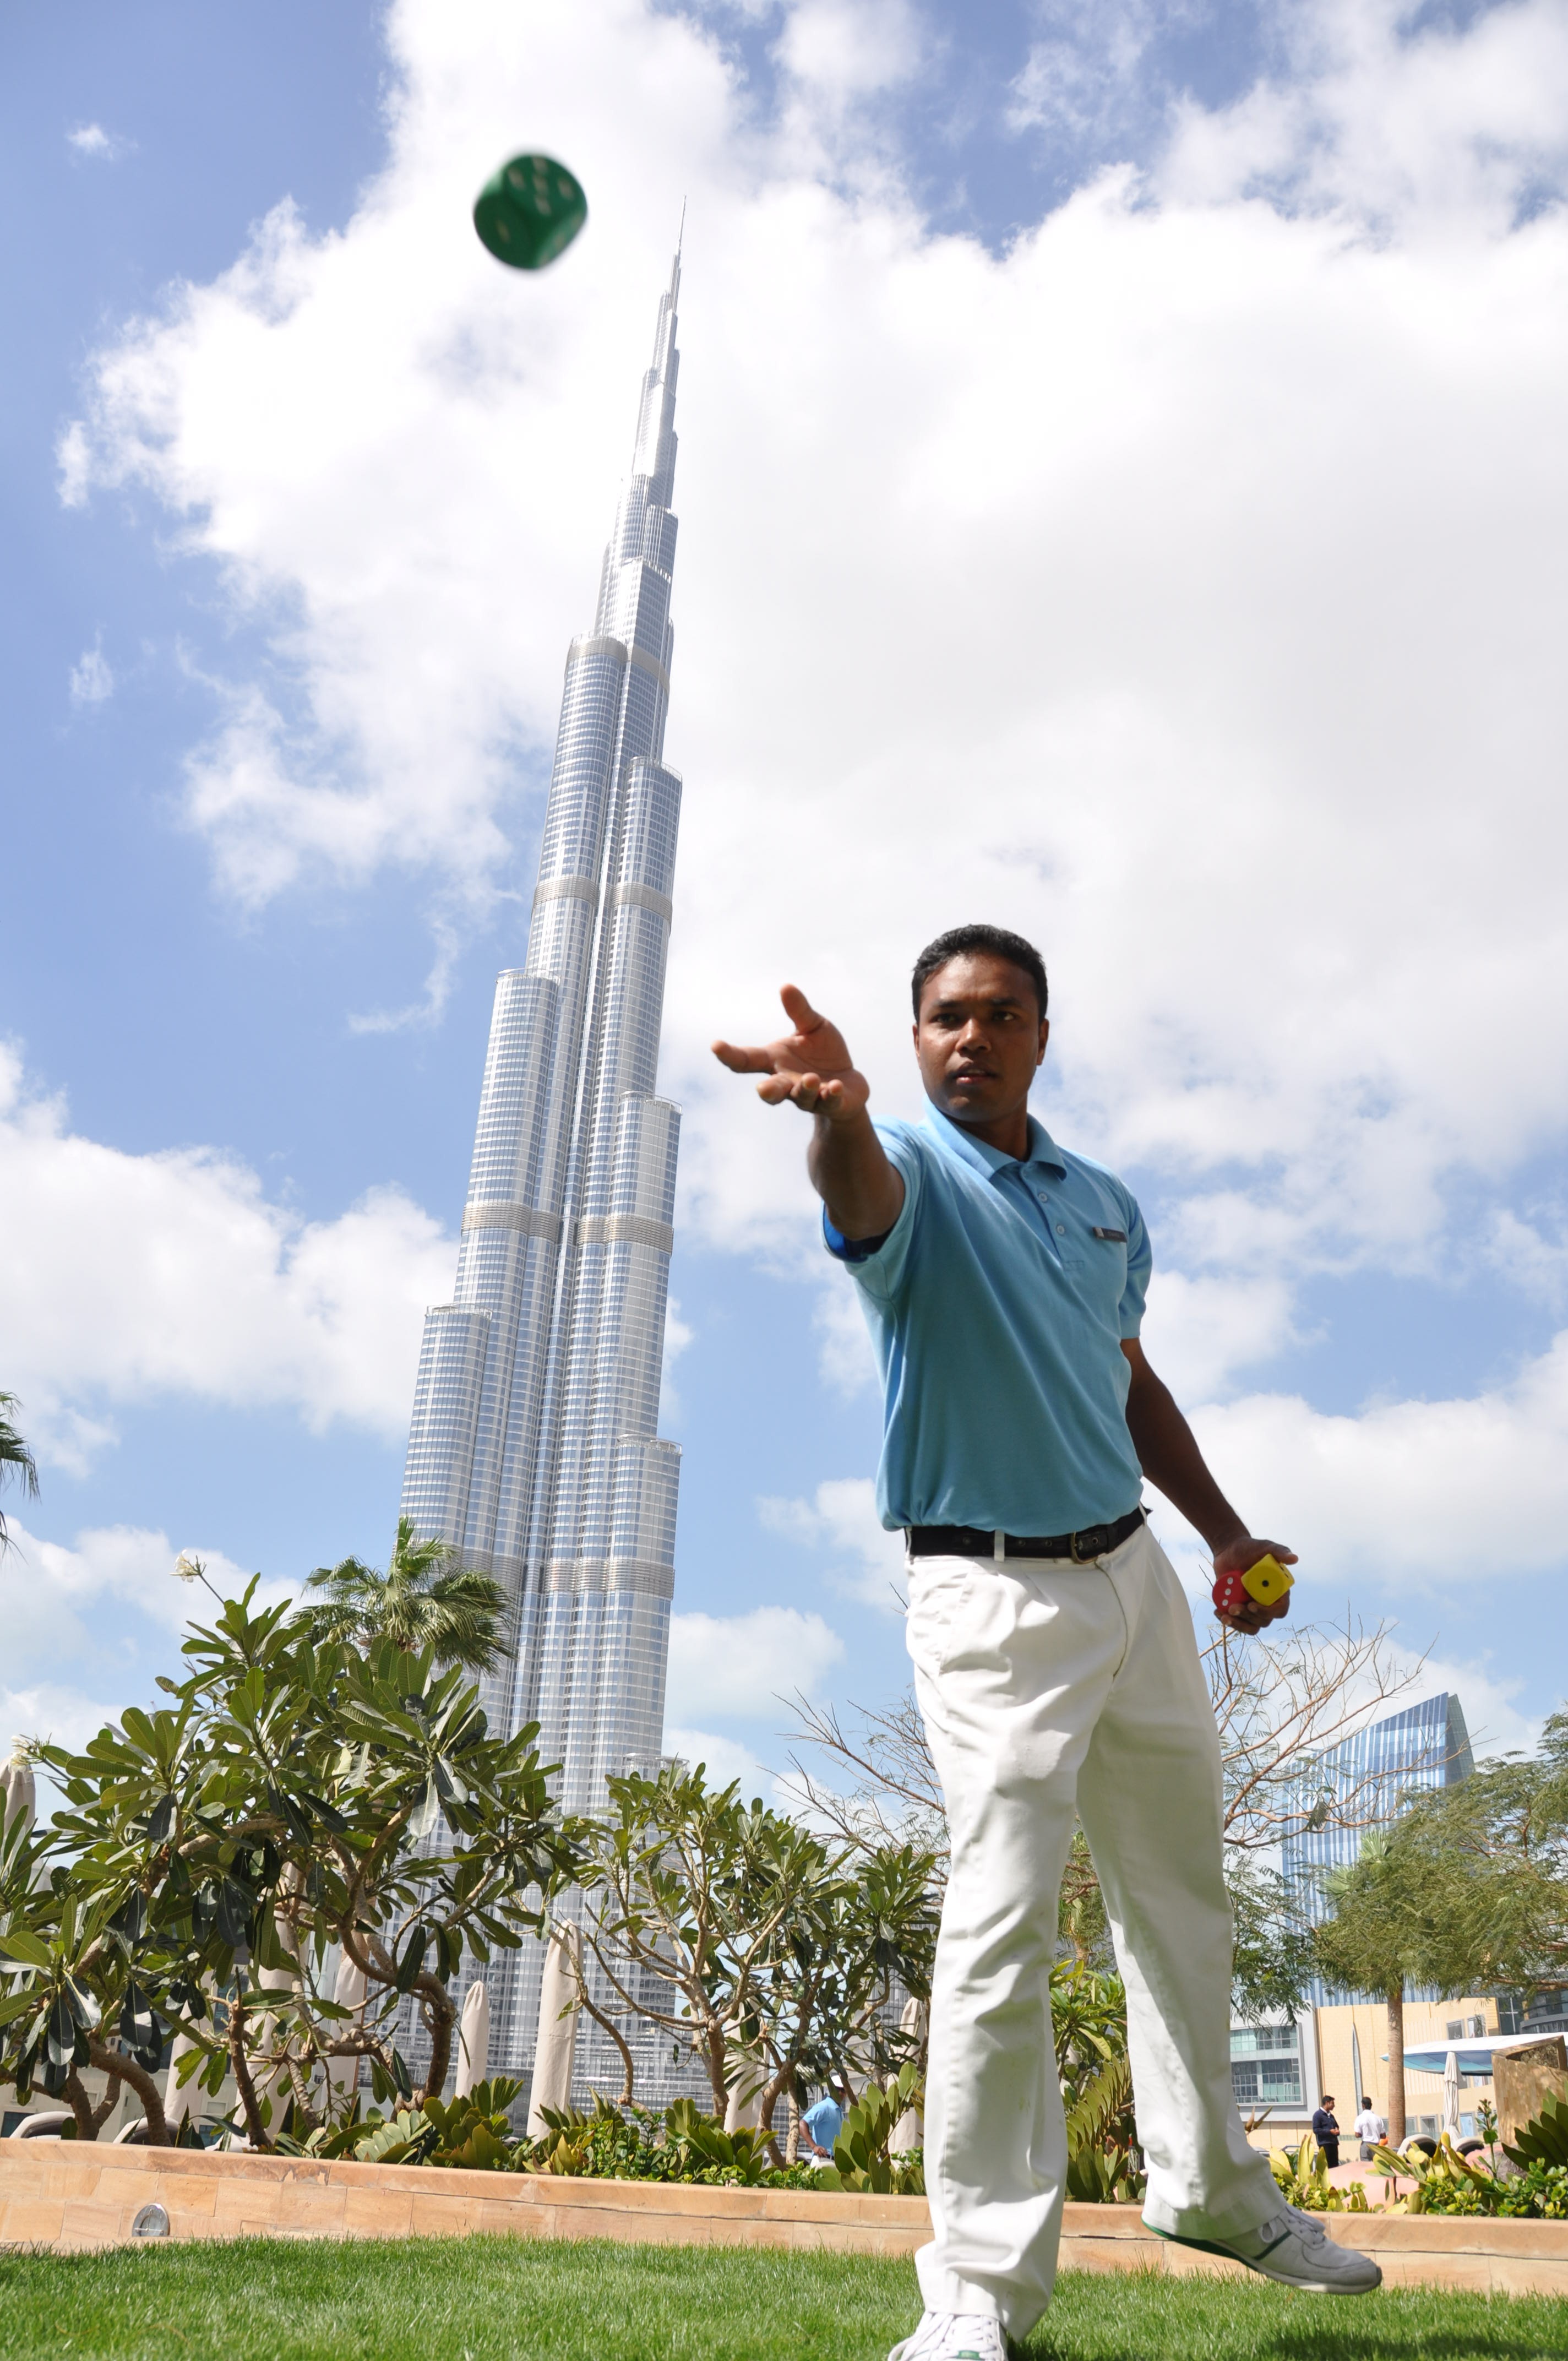
man, sport, monument, vacation, throw, sports, litter, event, roll the dice, funsport, sokieba